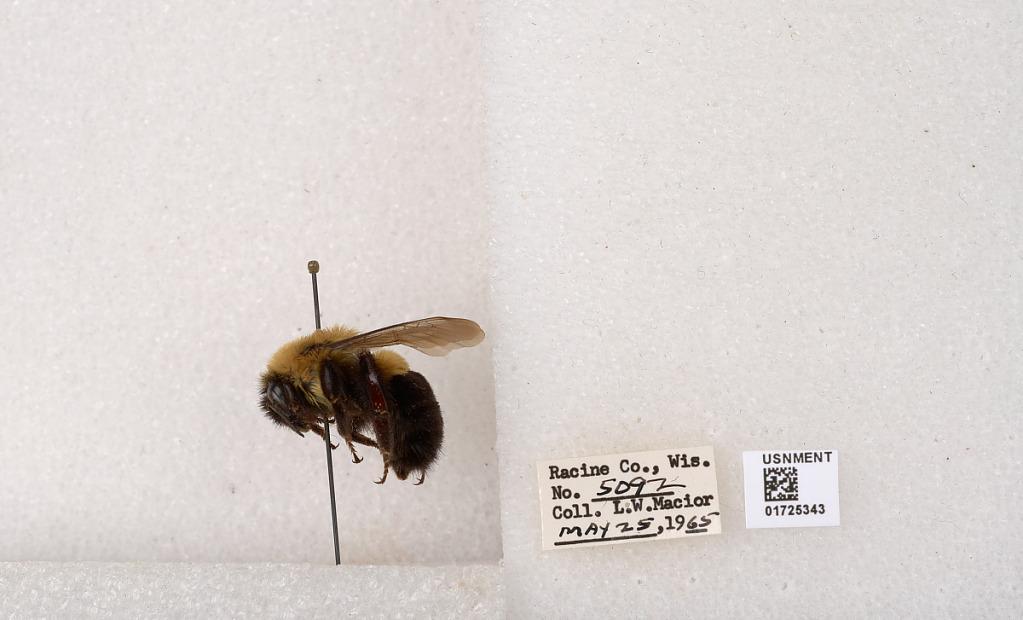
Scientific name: Bombus impatiens Cresson
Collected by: L. Macior
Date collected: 1965-5-25
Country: United States
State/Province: Wisconsin
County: Racine
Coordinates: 42.7299, -87.8123